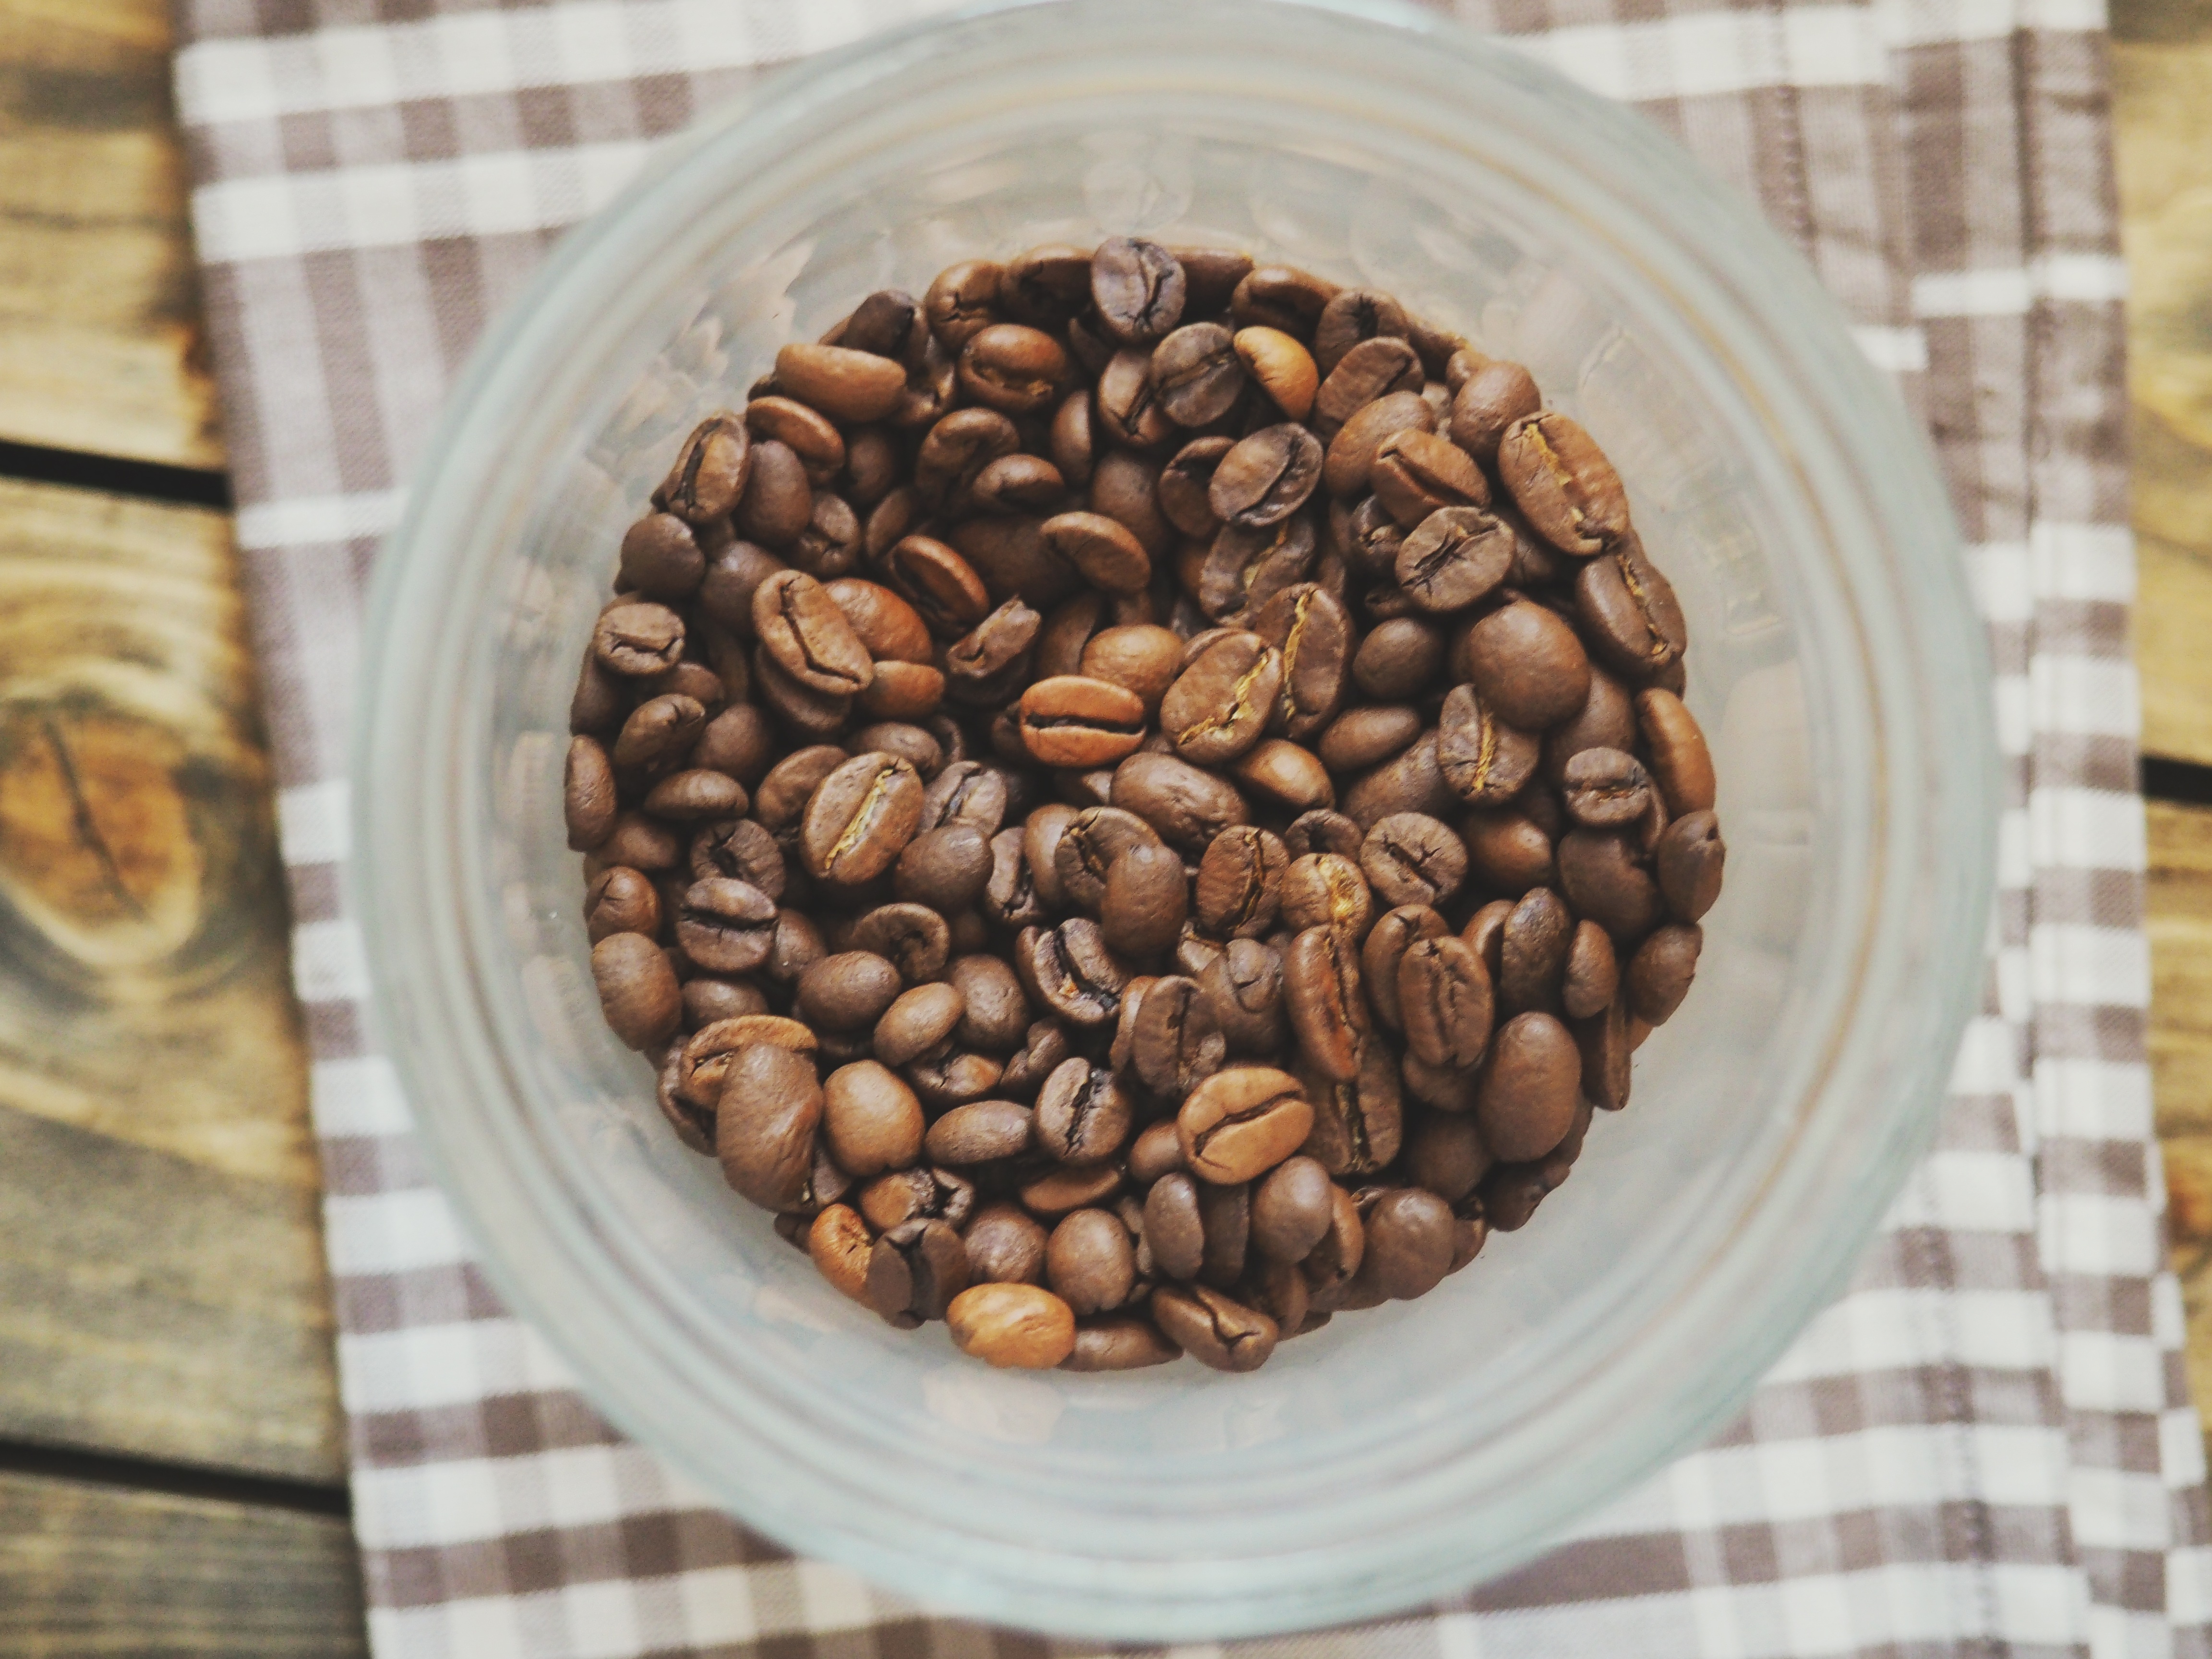
tree, coffee, wood, grain, food, produce, drink, cage, napkin, tablecloth, fried, caffeine, bank, background, flavor, coffee beans, drink coffee